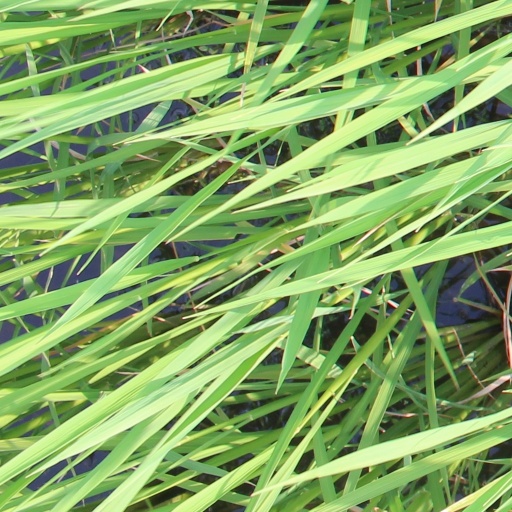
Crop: rice